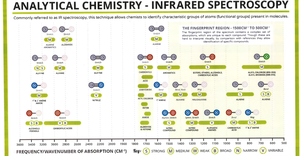
Ir spektroskopi / IR-spektre og tolkning
Fra Compound Interest: http://www.compoundchem.com/2015/02/05/irspectroscopy/  Ovenstående tabel viser sammenhængen mellem bølgetal og forskellige funktionelle grupper. Under hver funktionel gruppe ses en cirkel med et bogstav i, der kan angive intensitet og form af absorptionsbåndet.
Fra Compound
Infrarød Spektroskopi er en eksperimentel analysemetode, som giver et overblik over hvilke bindinger og funktionelle grupper der findes i et molekyle. Det er en let og billig analysemetode som ofte anvendes i eksempelvis medicinalindustrien.